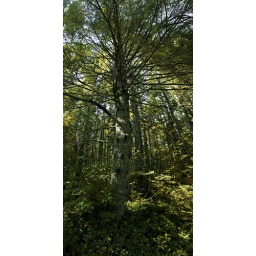
a tree in a forest